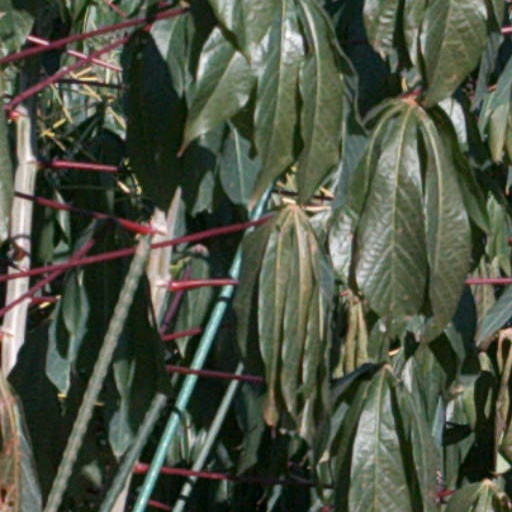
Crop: cassava